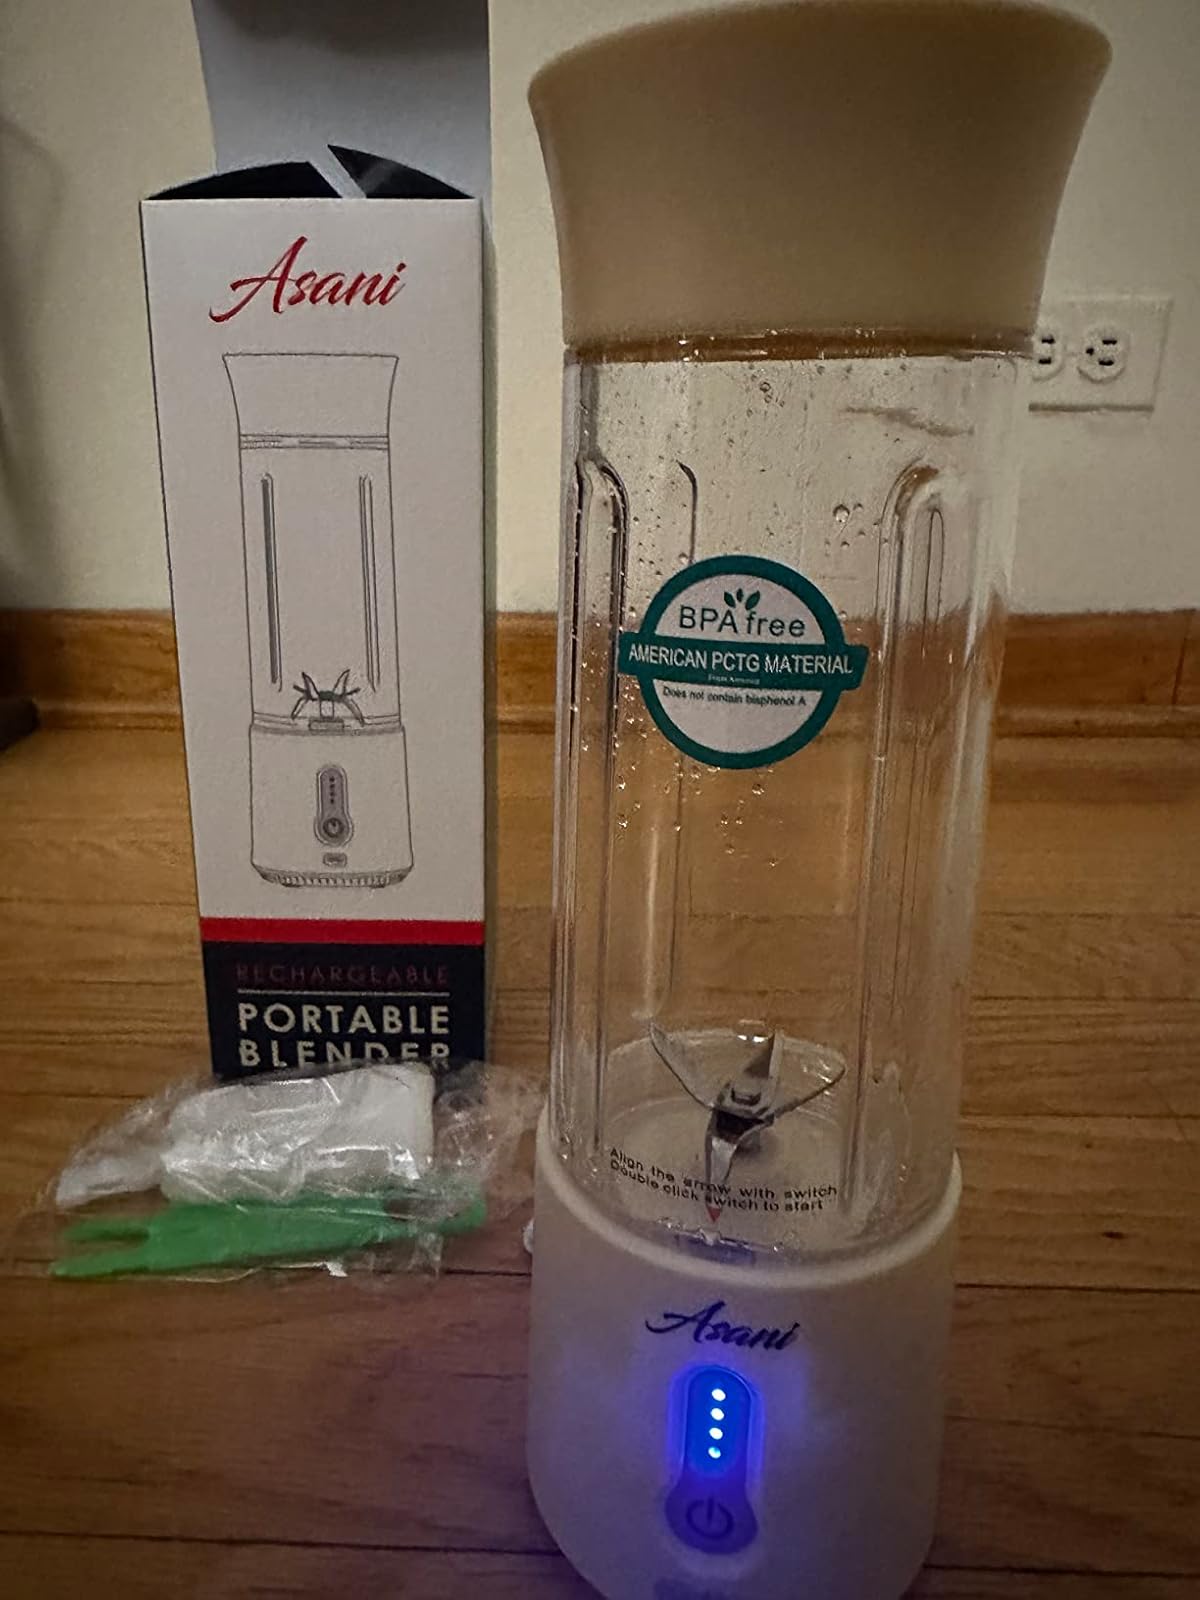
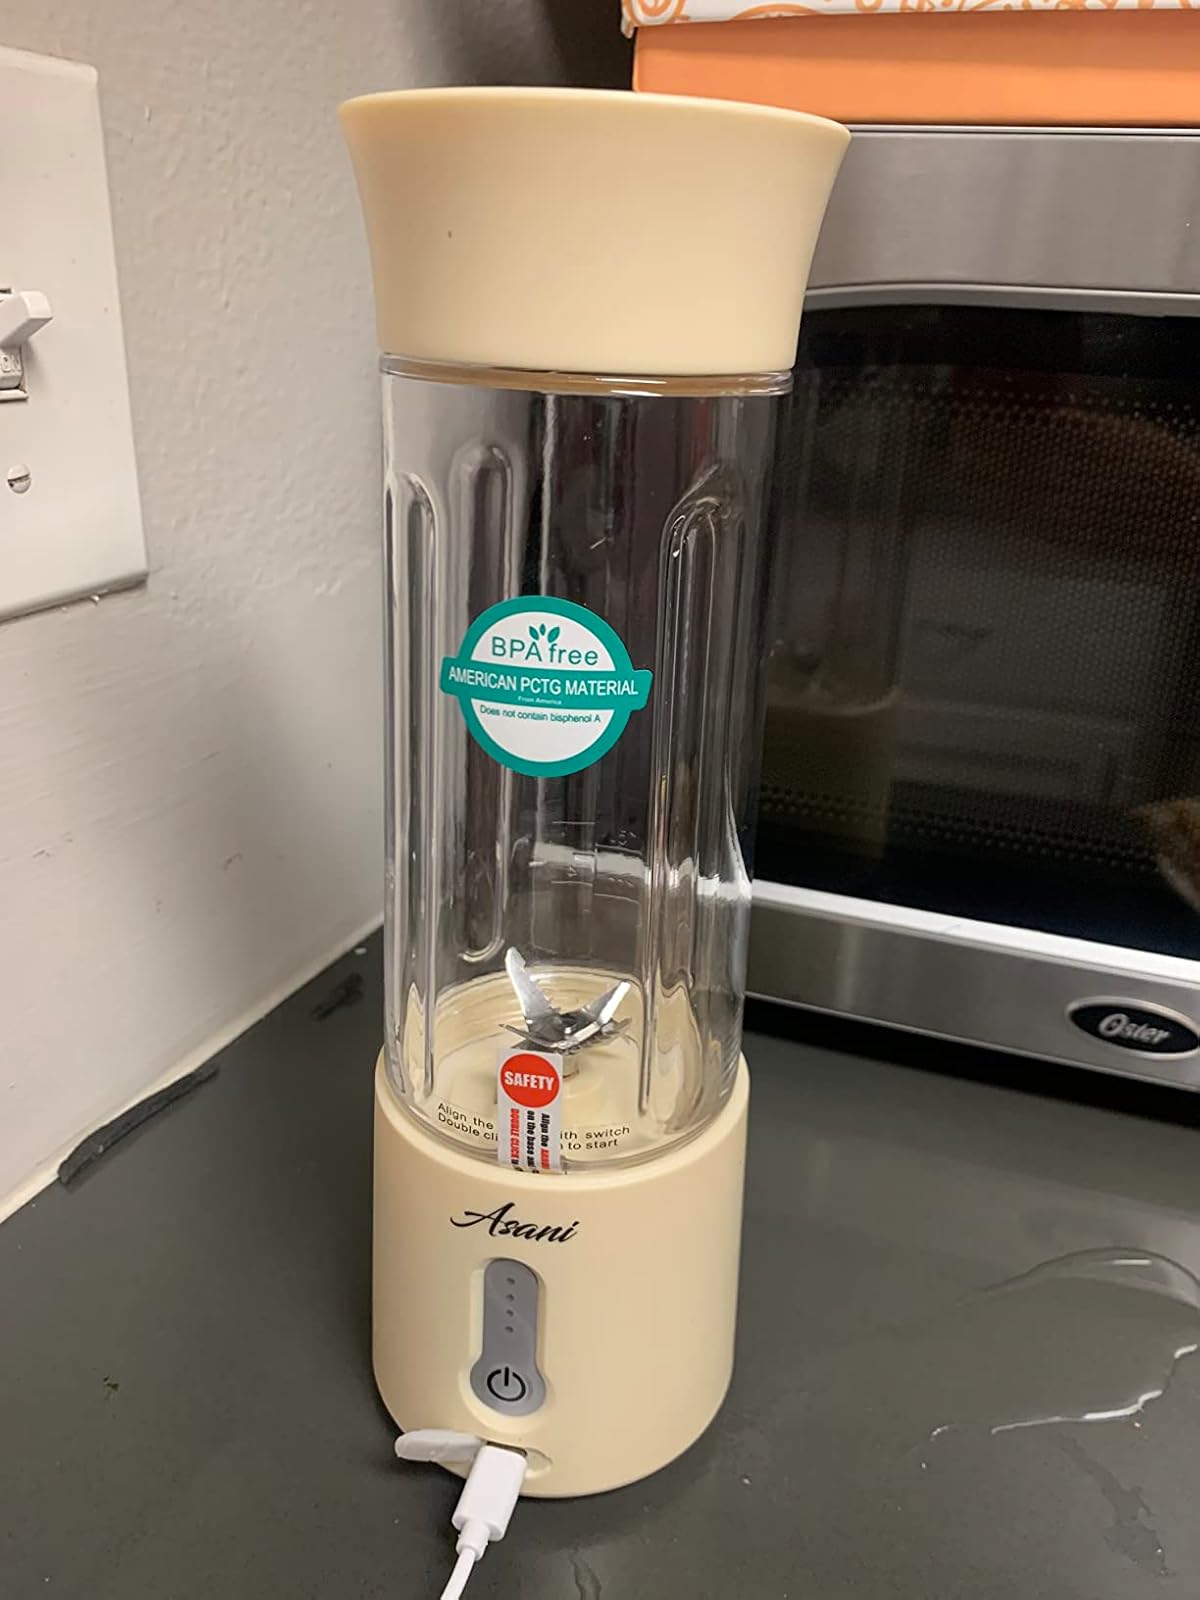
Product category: items_blender
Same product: yes